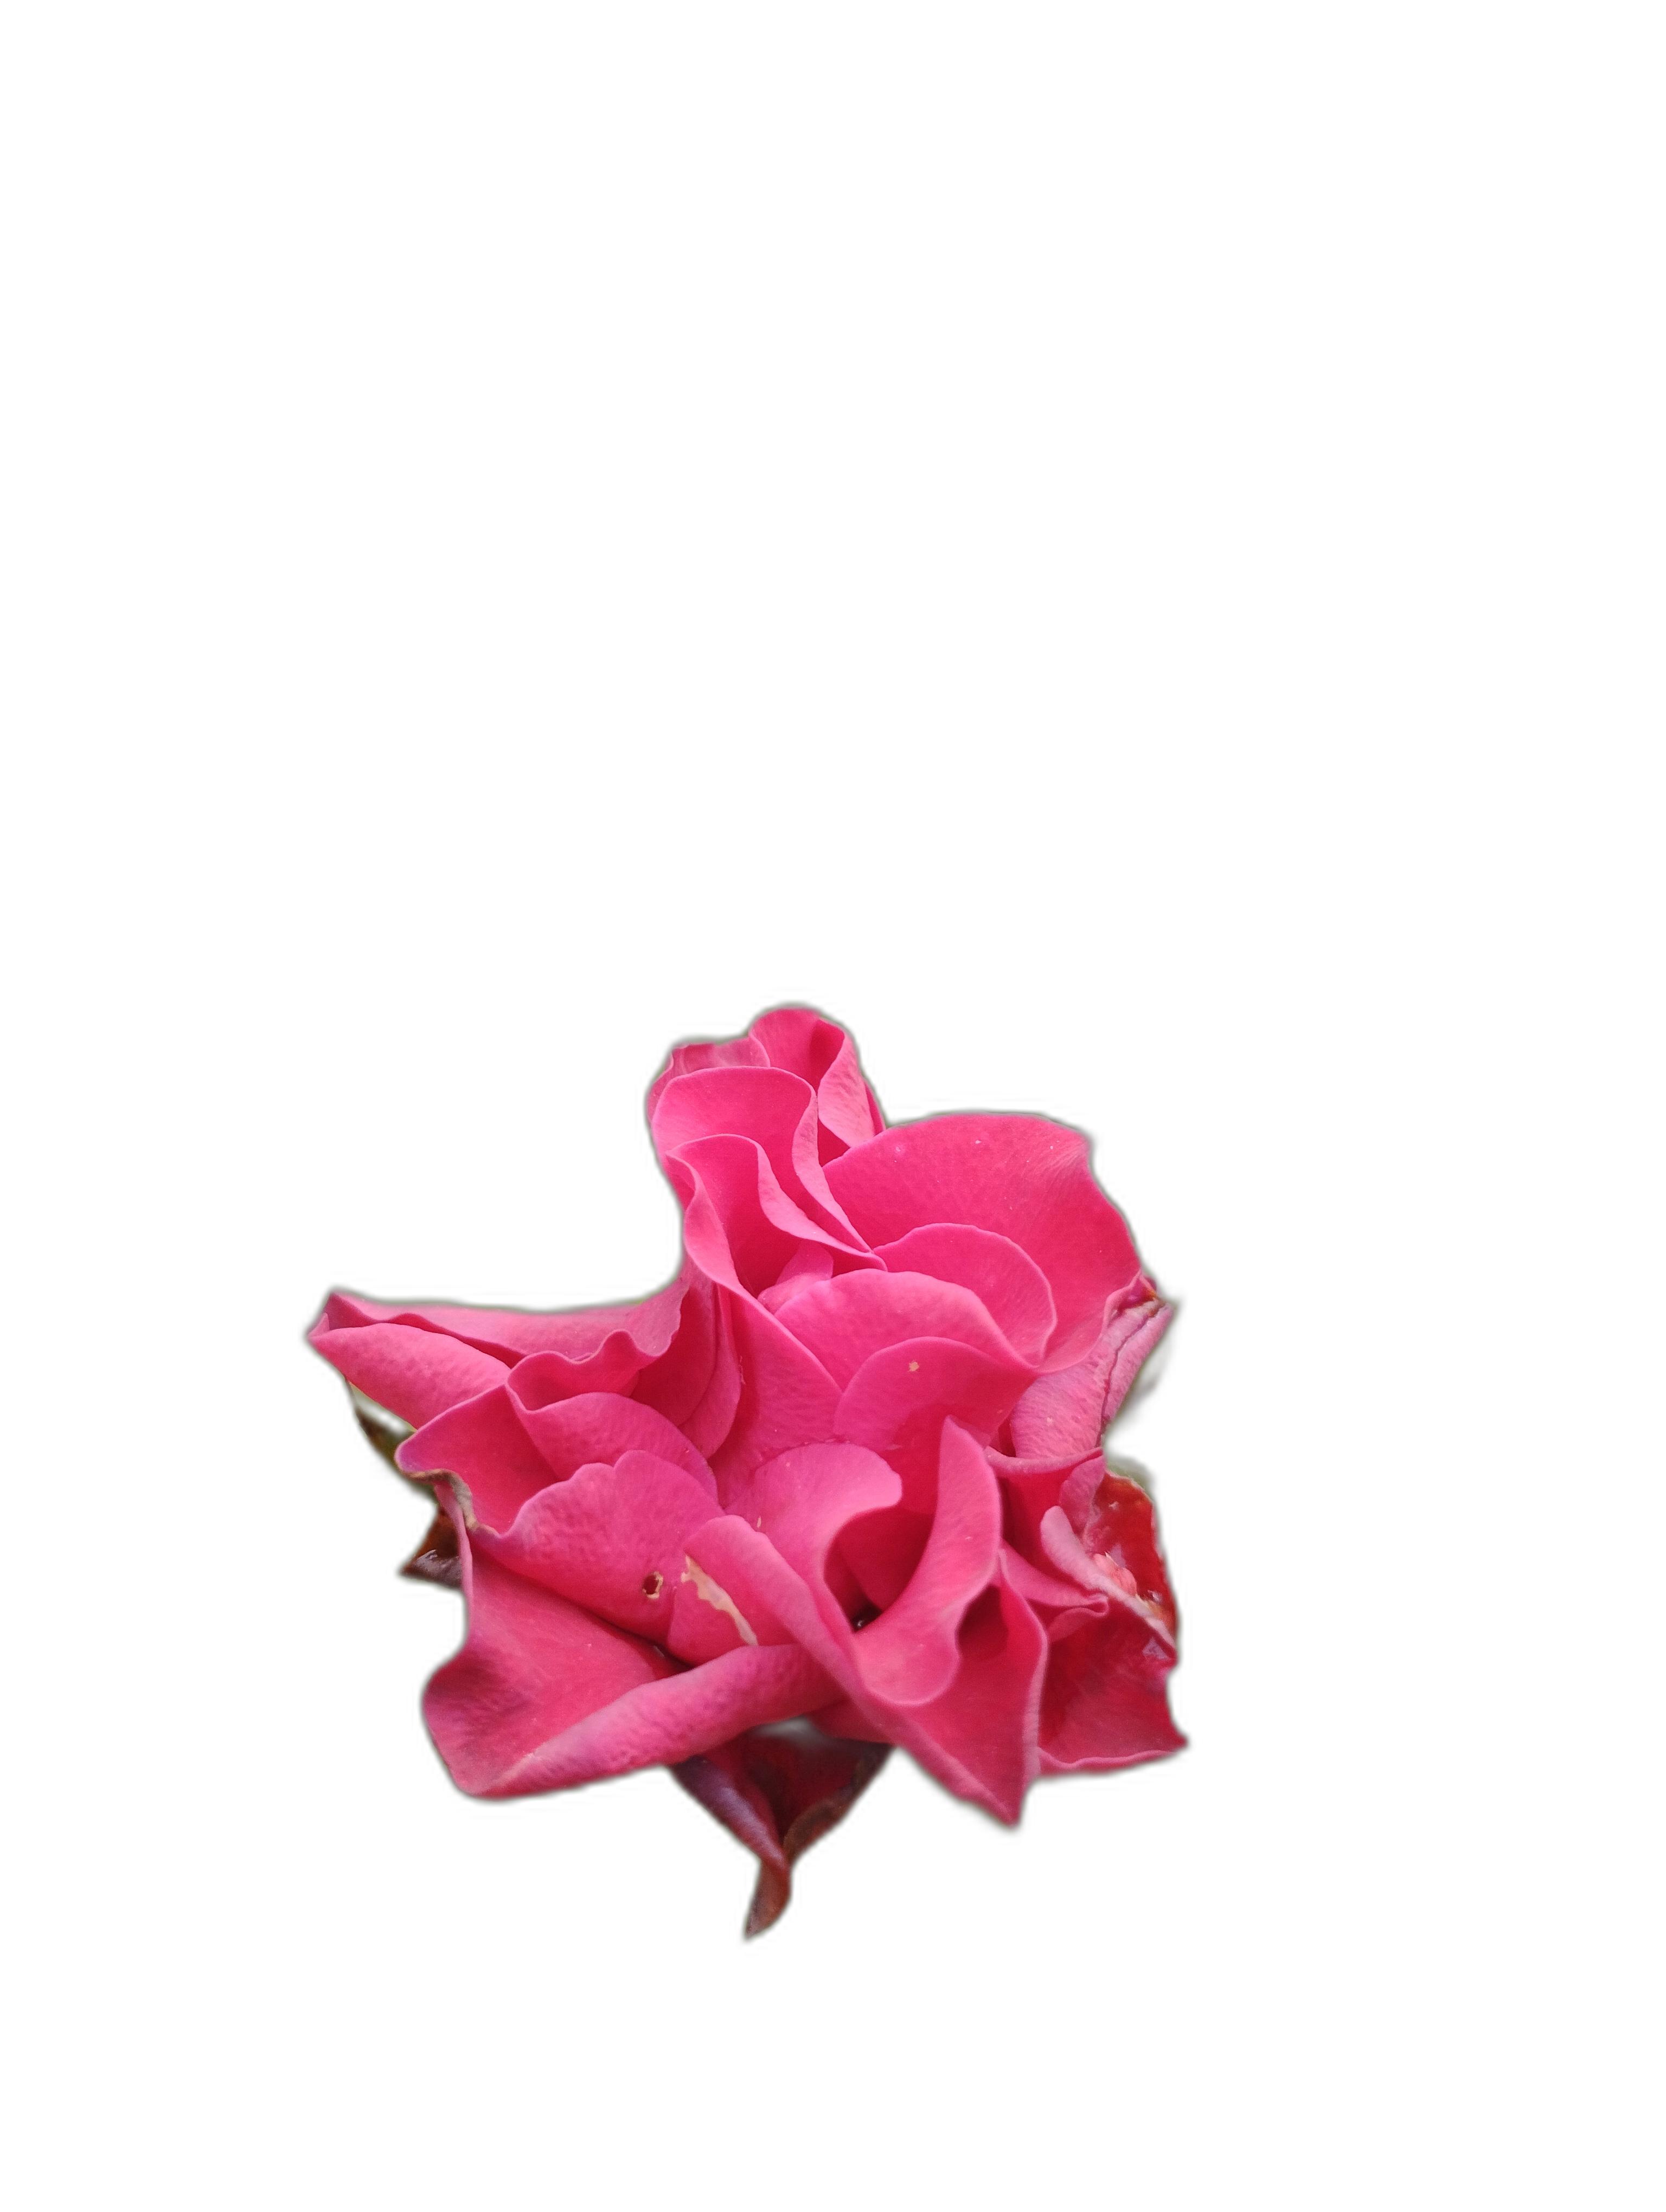
Label: Rose